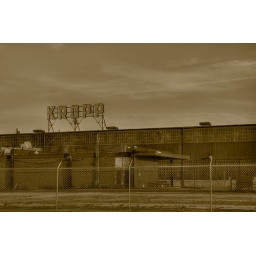
I love this old school sign on the Kropp Forge building in Cicero, Il.